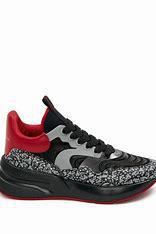
Brand: Alexander
Model: McQueen Alexander Mcqueen Oversized